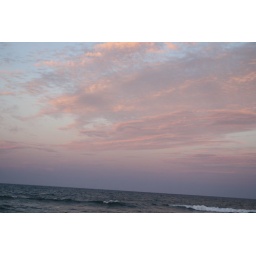
sky above the ocean on labor day weekend